Philips

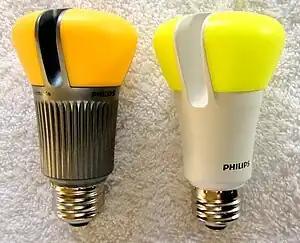
LED bulbs made by Philips

Philips Canada was founded in 1941 when it acquired Small Electric Motors Limited. It is well known in medical systems for diagnosis and therapy, lighting technologies, shavers, and consumer electronics. The Canadian headquarters are located in Markham, Ontario.